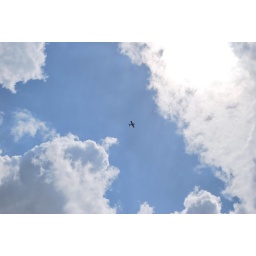
plane in the clouds